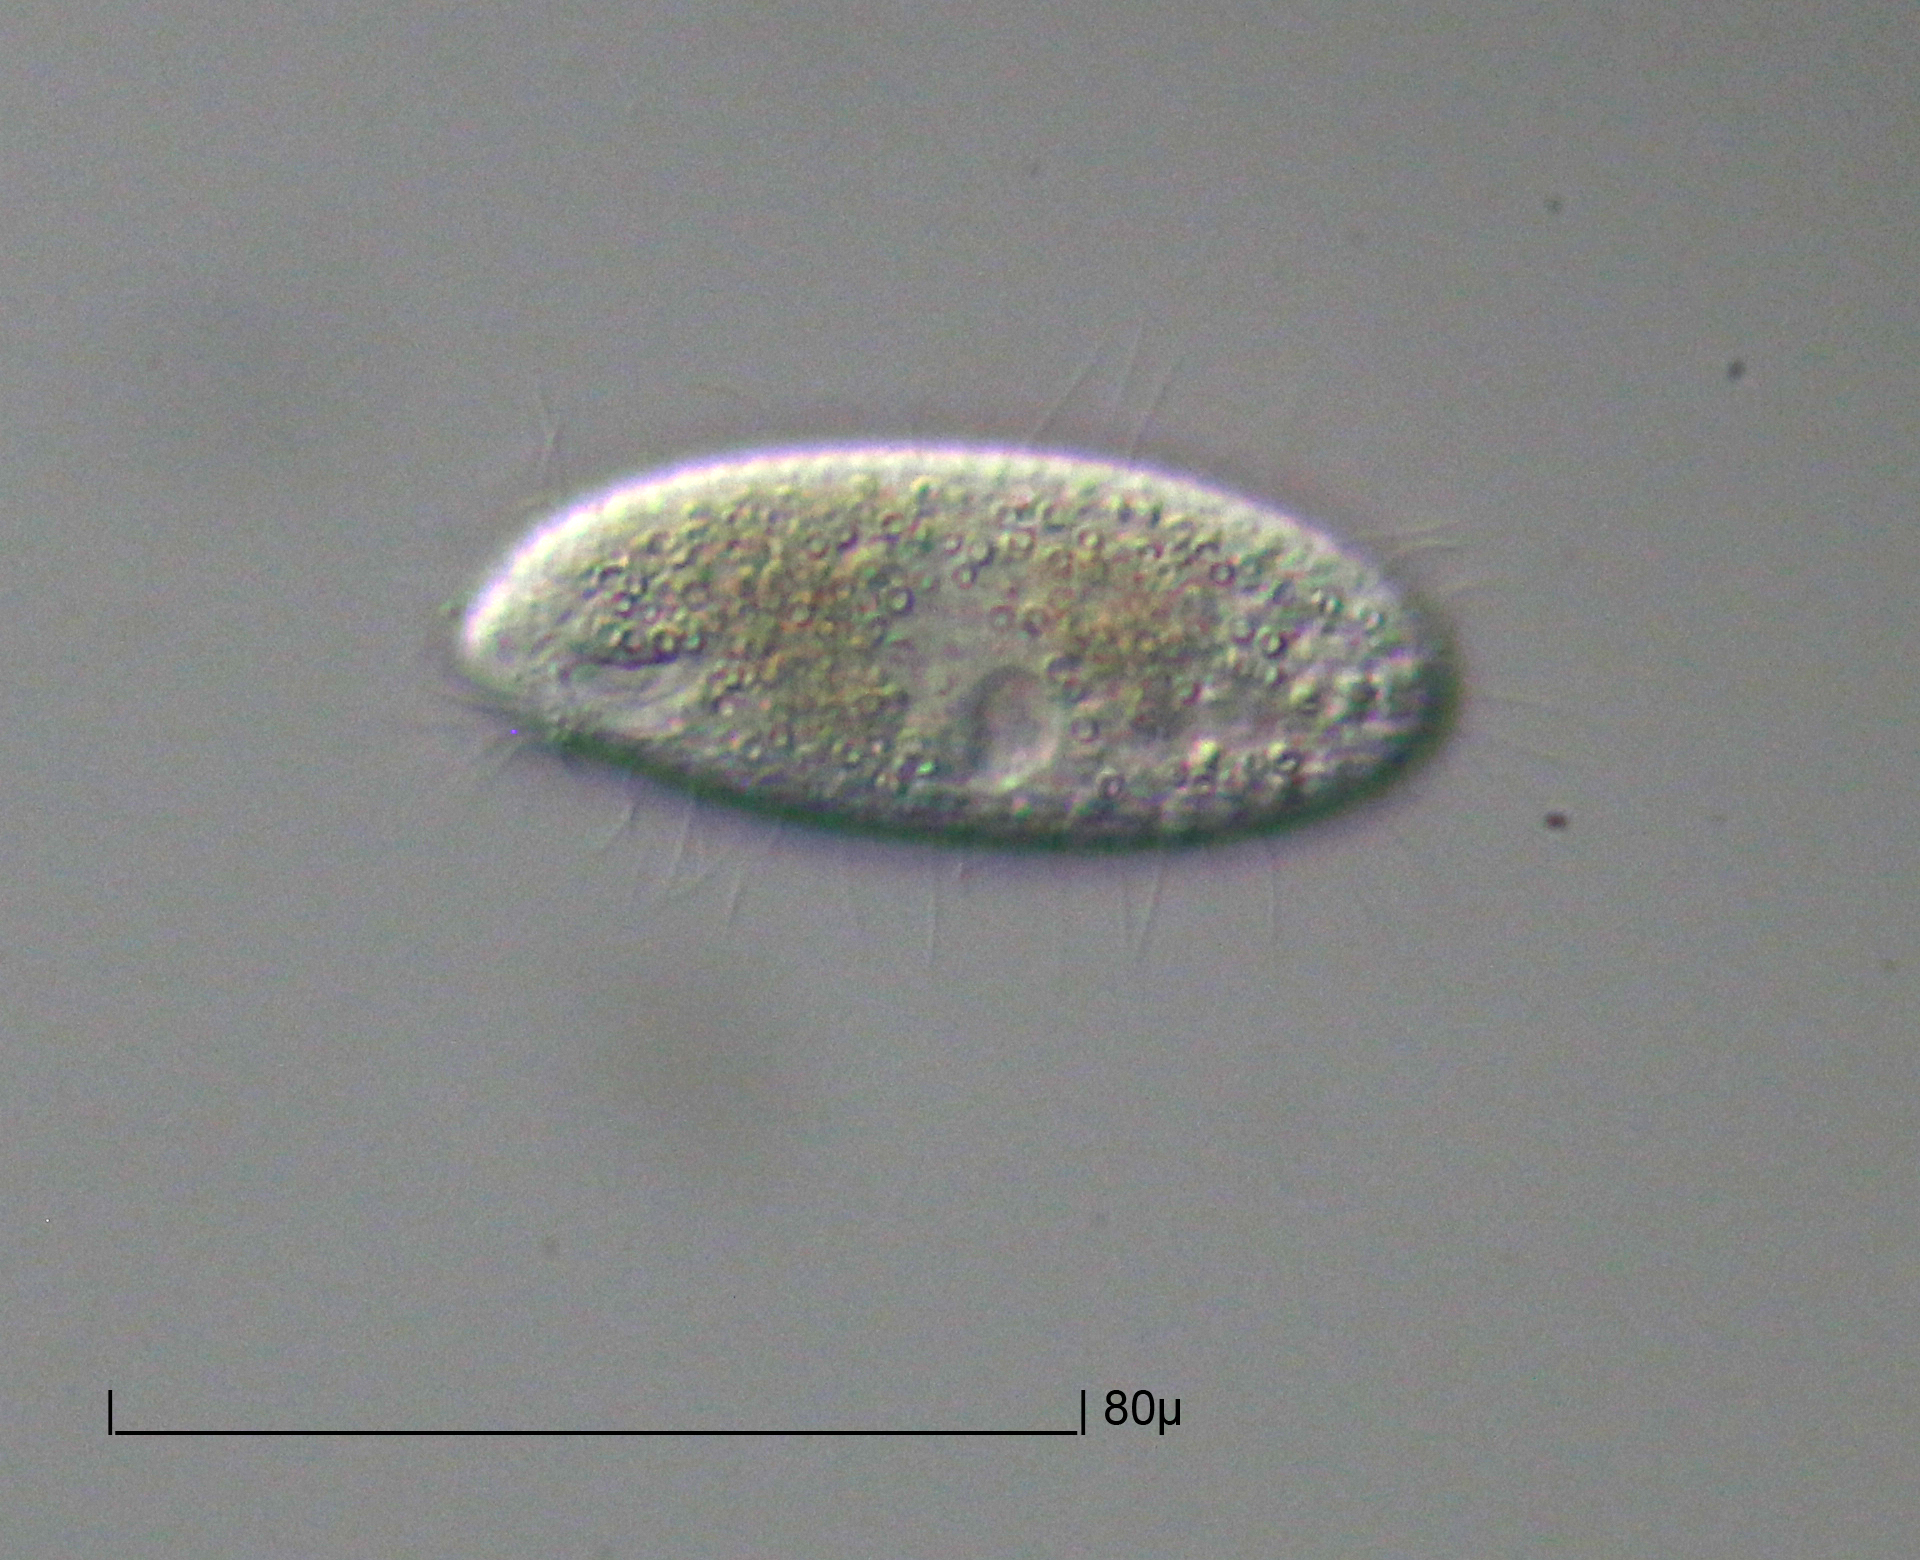
leaf, drawing, shape, protist, protisten, einzeller, protozoa, protozoen, protozoe, mikroskop, mikrofotografie, mikrofoto, microscop, microphotography, ciliaten, ciliat, wimperntierchen, infusorien, unicelluar